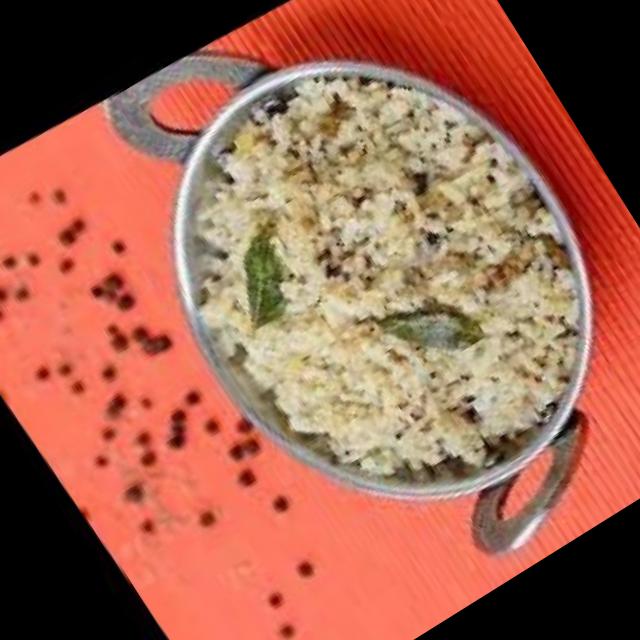
Dish: poha